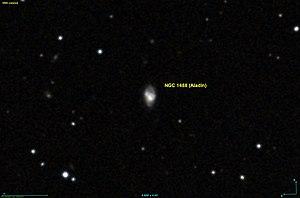
Image réalisée avec les données de DSS (Digitized Sky Survey) et le logiciel Aladin
NGC 1488 est une paire d'étoiles située dans la constellation du Taureau.